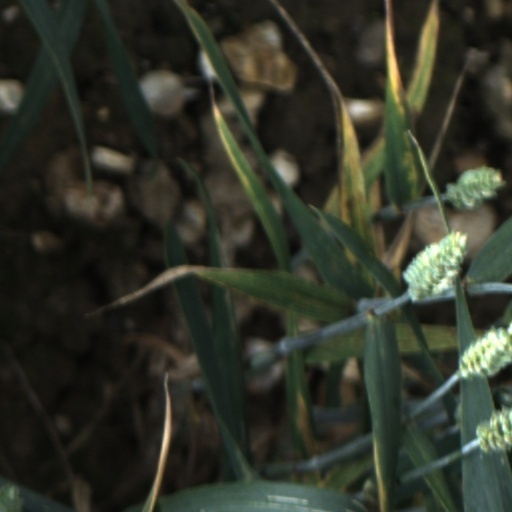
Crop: wheat